Jane Kennedy (courtier)

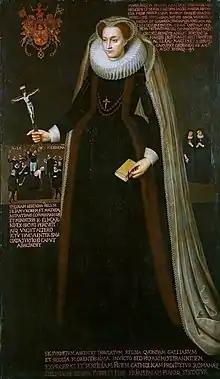
Memorial picture showing Jane Kennedy as a background figure to the right of Mary, (Royal Collection)

At the funeral of Queen Mary at Peterborough Cathedral on 1 August 1587, her ladies joined the procession in this order; Barbara Moubray, Christine Hog (the wife of Bastian Pagez), Renée du Raullay, Marie Pagez, Jane Kennedy, and Susannah Kirkcaldy.